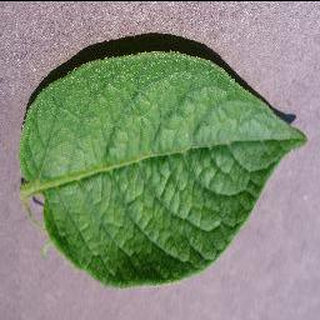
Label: healthy_potato